Opel Kadett B

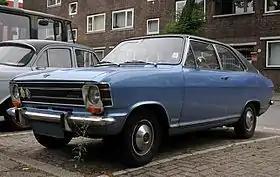
1968 Opel Olympia 2-door saloon, with the standard vinyl roof

The Olympia name was revived in 1967. This time it was only a luxury version of the contemporary Opel Kadett B. Interior finishings were of a higher order than in the Kadett. Engines were an 1100 cc unit with taken from the Kadett and two larger units, a 1700 cc with and a 1900 cc with which were normally used in the Opel Rekord. The bodywork was of the "fastback" style, rather than of the more upright regular saloon-style bodywork used on most Kadetts. The Olympia was not highly successful and was replaced in 1970 by the all new Opel Ascona.